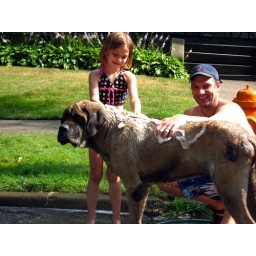
father and daughter washing the dog in front of their house on the north side.